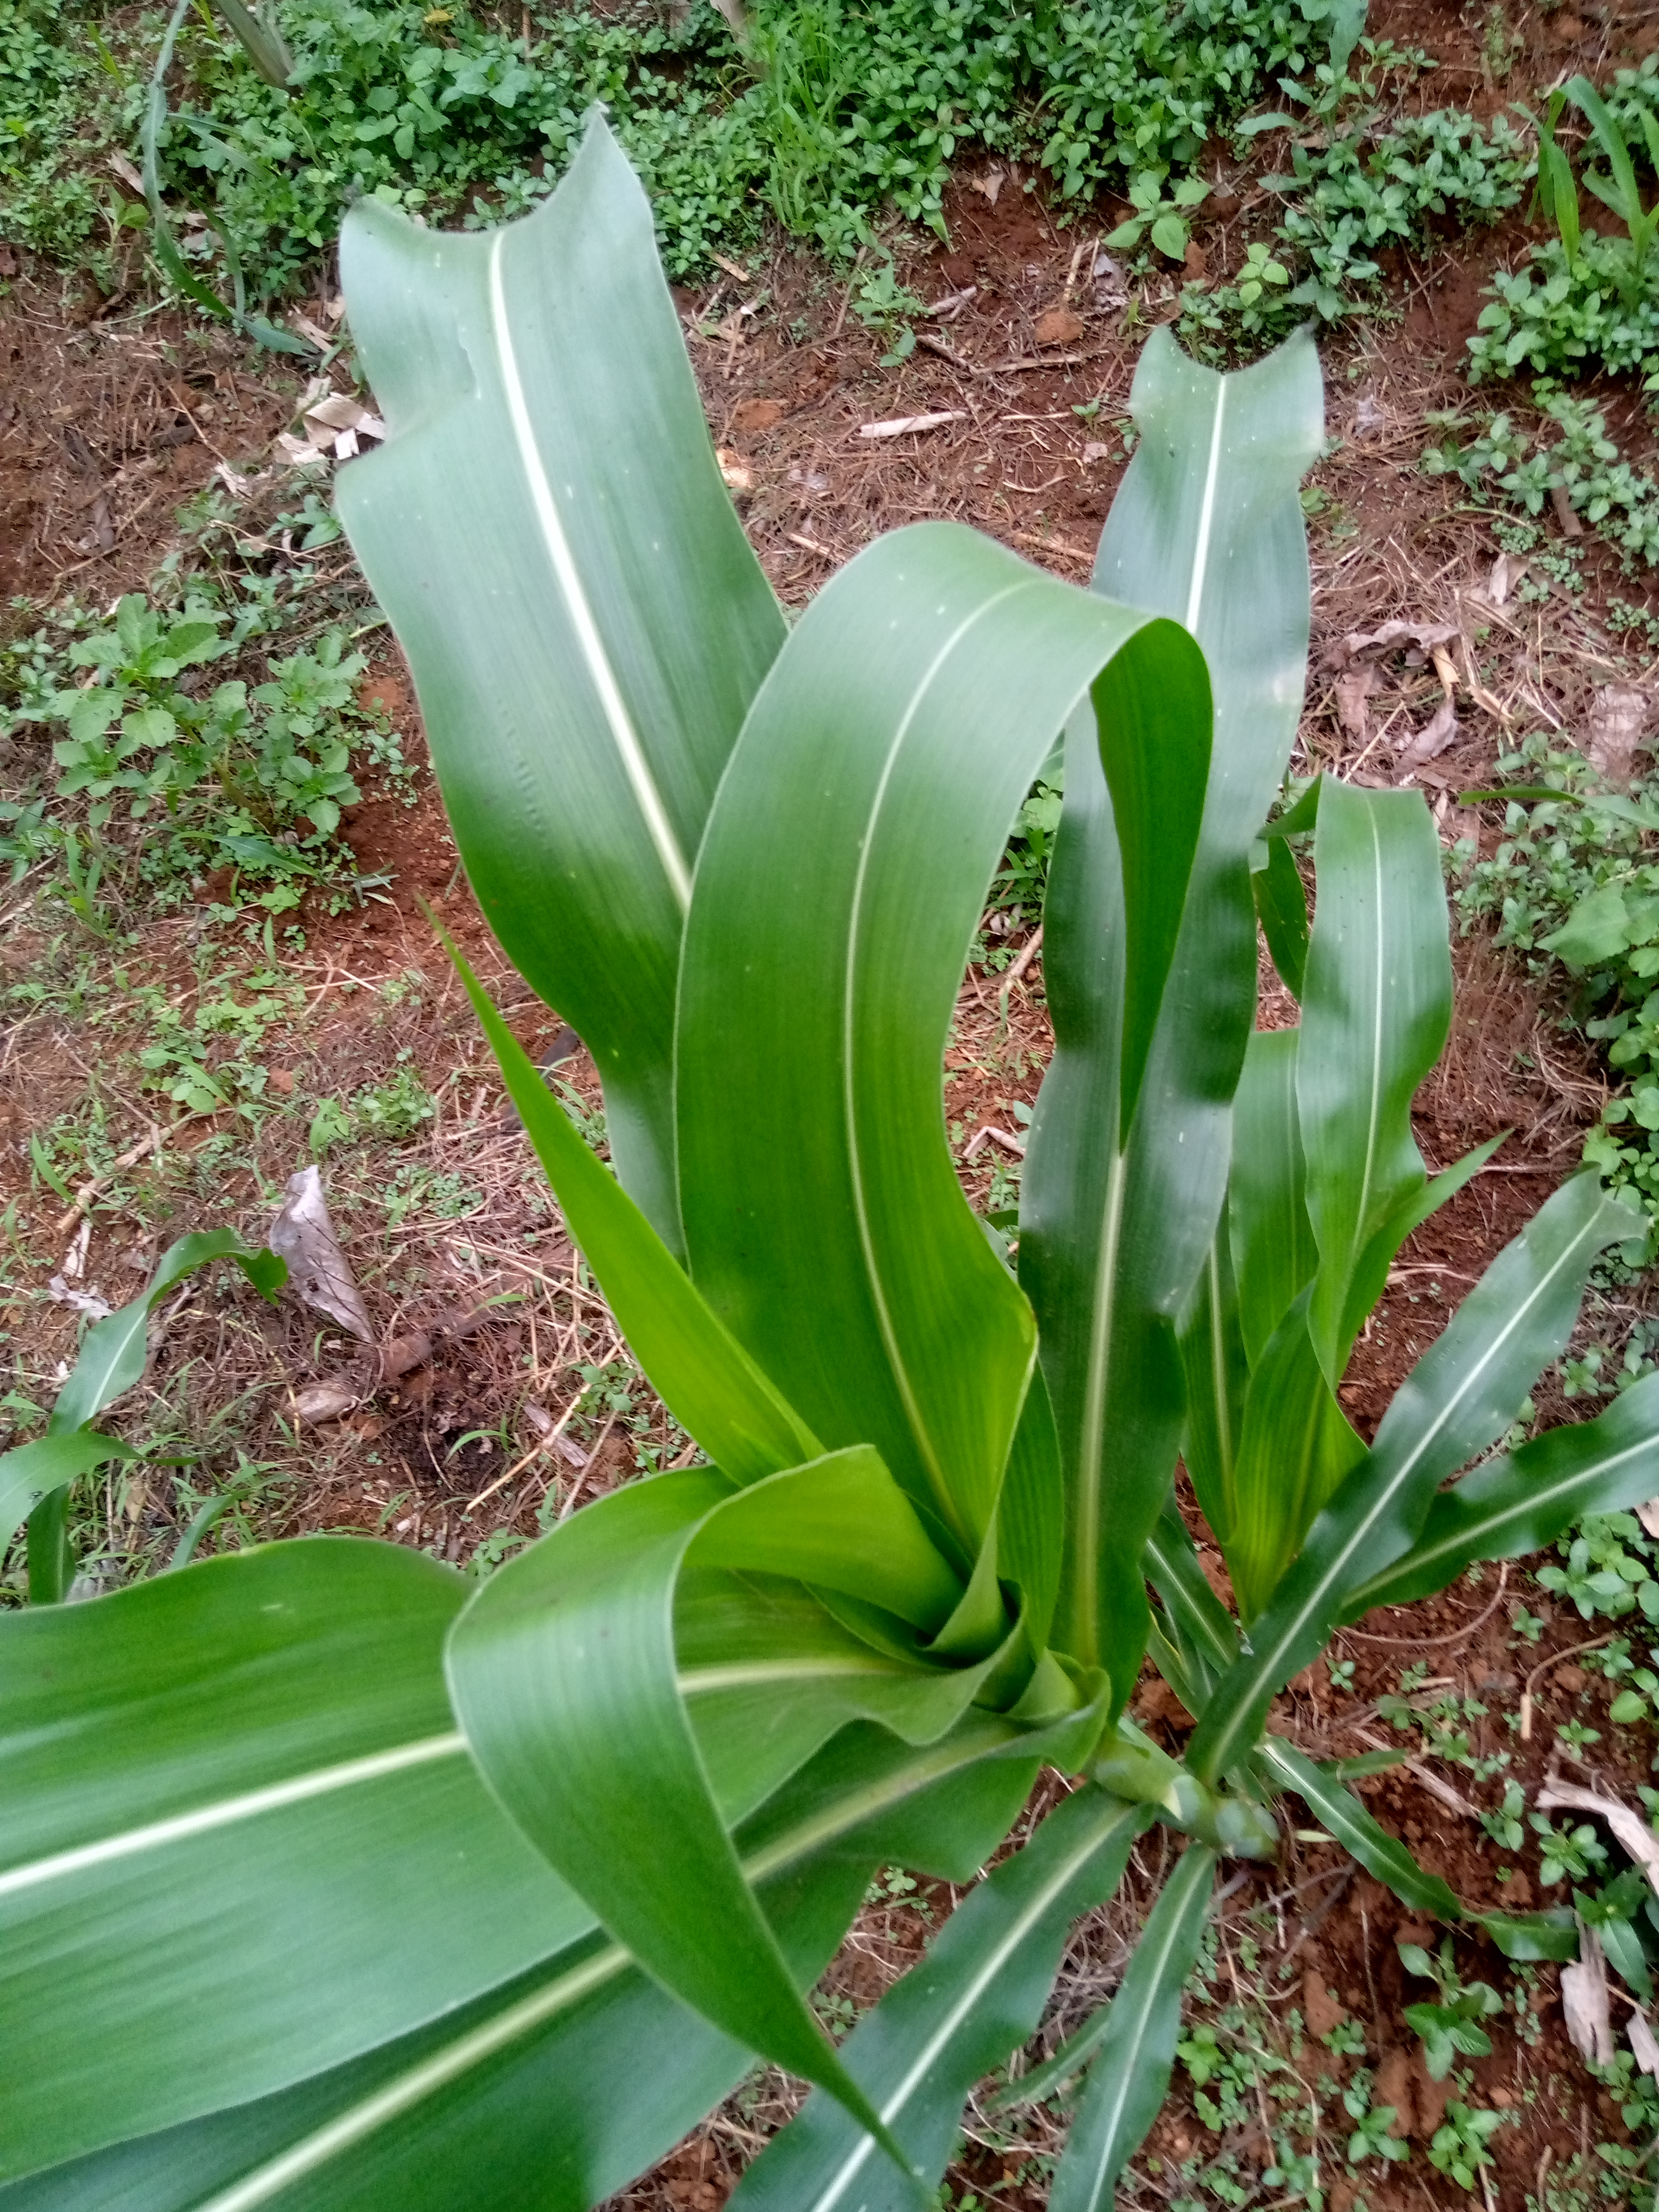
Label: healthy